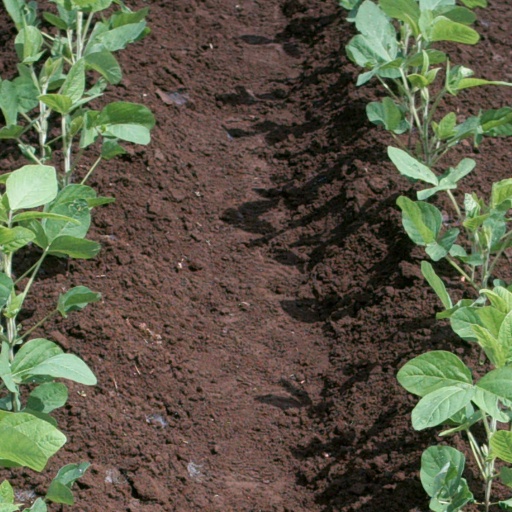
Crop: soybean